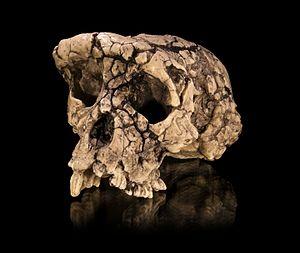
Moulage du crâne holotype de Sahelanthropus tchadensis TM 266-01-060-1, surnommé Toumaï, en vue facio-latérale. Exemplaire du Laboratoire d’Anthropologie Moléculaire et Imagerie de Synthèse de Toulouse. Taille 182,5x105x97 mm Türkçe: Toumaï 2001-2002 yılları arasında Çad'ın kuzeyinde keşfedilen, soyu 7 milyon yıl önce tükenmiş Sahelanthropus tchadensis türüne ait fosildir. Bulunabilen kemikler sadece kafatasına aittir (182,5x105x97 mm³). Türün homo-pan ayrımının öncesine mi yoksa sonrasına mı dahil olduğu hâlen tartışmalıdır (23 Haziran 2010, Toulouse, Fransa).
Toumaï est le surnom d'un crâne fossile de primate découvert en 2001 au Tchad dans le désert du Djourab. Il a conduit à la définition d'une nouvelle espèce, Sahelanthropus tchadensis, que certains paléoanthropologues considèrent comme l'origine de la lignée humaine, probablement très proche de la séparation entre les Panines et les Hominines. Le fossile a été daté d'environ 7 millions d'années avant le présent, ce qui signifie que près de 350 000 générations le séparent des humains des années 2000.
Cet article couvre la genèse de la lignée humaine, entre 10 et 4 millions d'années avant le présent. Au-delà s'ouvrent les temps géologiques.
Cette liste de fossiles d'hominidés présente un certain nombre de fossiles d'hominines selon un classement chronologique. Il existe des milliers de fossiles, dont beaucoup sont fragmentaires et ne consistent qu'en de simples dents ou fragments d'os isolés. Cette liste ne se veut pas exhaustive, mais présente les principaux spécimens découverts. La plupart de ces fossiles se situent sur des branches ou des rameaux distincts de la branche hypothétique menant à Homo sapiens.
L'État du Tchad dans ses frontières actuelles est une création de la colonisation européenne. Ses frontières sont la résultante de négociations entre Français, Anglais et Allemands dans les années 1880. Mais l'espace tchadien possède une histoire riche et relativement bien connue. Il est sans doute l'un des berceaux de l'Humanité comme l'indique la découverte du fossile de Sahelanthropus tchadensis surnommé « Toumaï ». Il a été par la suite le siège de trois grands royaumes sahéliens, le Kanem-Bornou, le Baguirmi et le Ouaddaï.
Sahelanthropus tchadensis est une espèce éteinte de primates appartenant à la famille des hominidés, qui est considérée par la majeure partie de la communauté scientifique comme un hominine. Le premier spécimen fossile, surnommé « Toumaï » et dont l'âge est estimé à environ 7 millions d'années, a été découvert au Tchad par l'équipe de Michel Brunet en juillet 2001.
Les Hominina forment une sous-tribu d'hominidés qui inclut le genre Homo et les genres éteints apparentés, tels que les Australopithèques ou les Paranthropes. Ils rassemblent toutes les espèces appartenant à la lignée humaine, qui s'est séparée de la lignée des chimpanzés il y a au moins 7 millions d'années. Le caractère le plus notable reconnu aux Hominina est la bipédie, alors que les chimpanzés et les gorilles sont quadrupèdes.